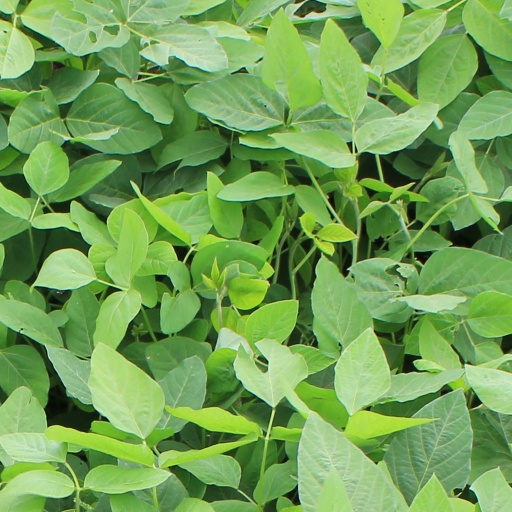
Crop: soybean